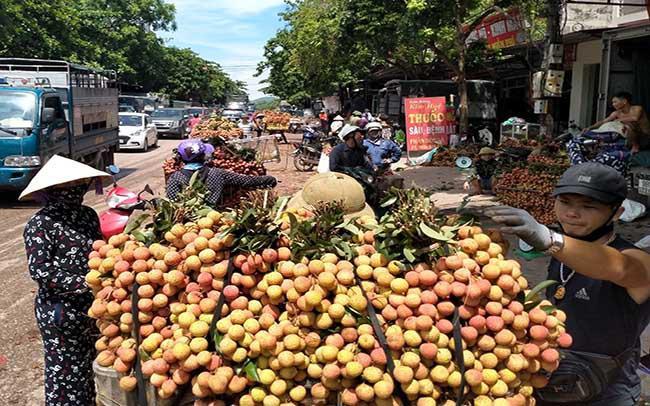
người phụ nữ đội nón lá đang đến mua trái cây